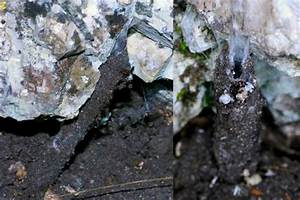
Label: ragno